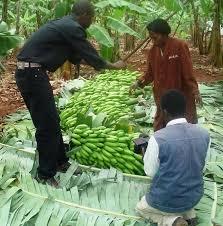
Hili ni shamba la ndizi. Wakulima hawa wanaonekana kupanga hizi ndizi kwa utaritibu kwa minajili ya kuzitoa hapa shambani. Ndizi hizi zimekatwa kutoka kwenye hizi gomba ambalo lina rangi ya kijani kibichi.